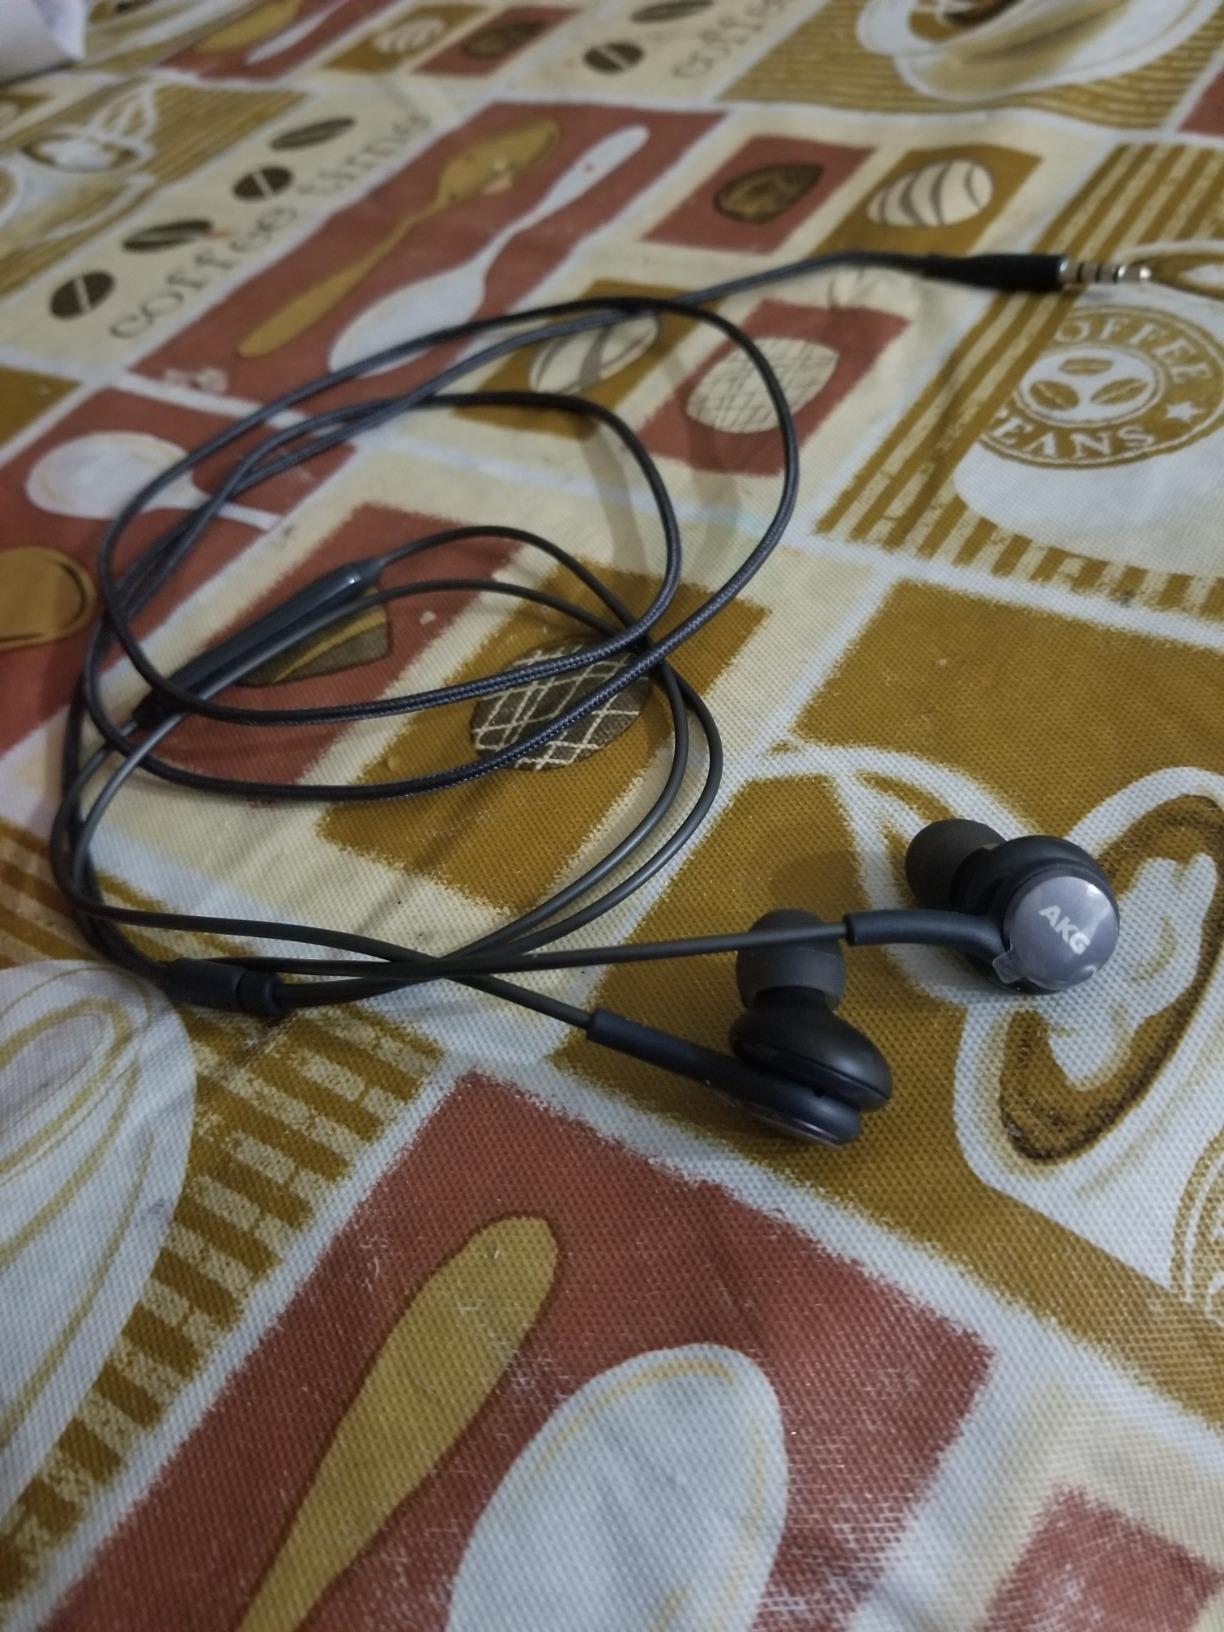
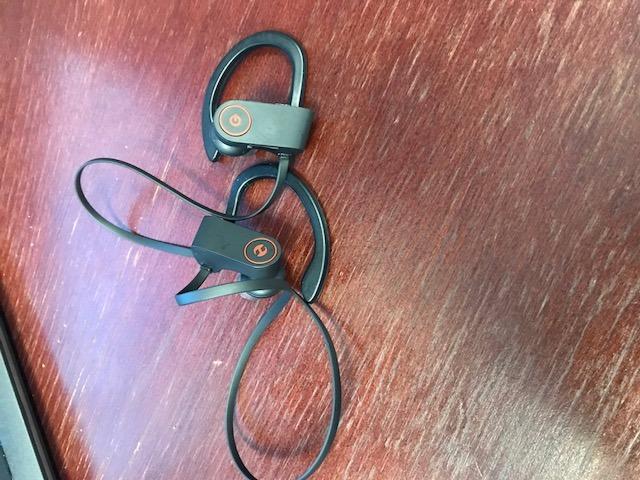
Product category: headphones
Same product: no